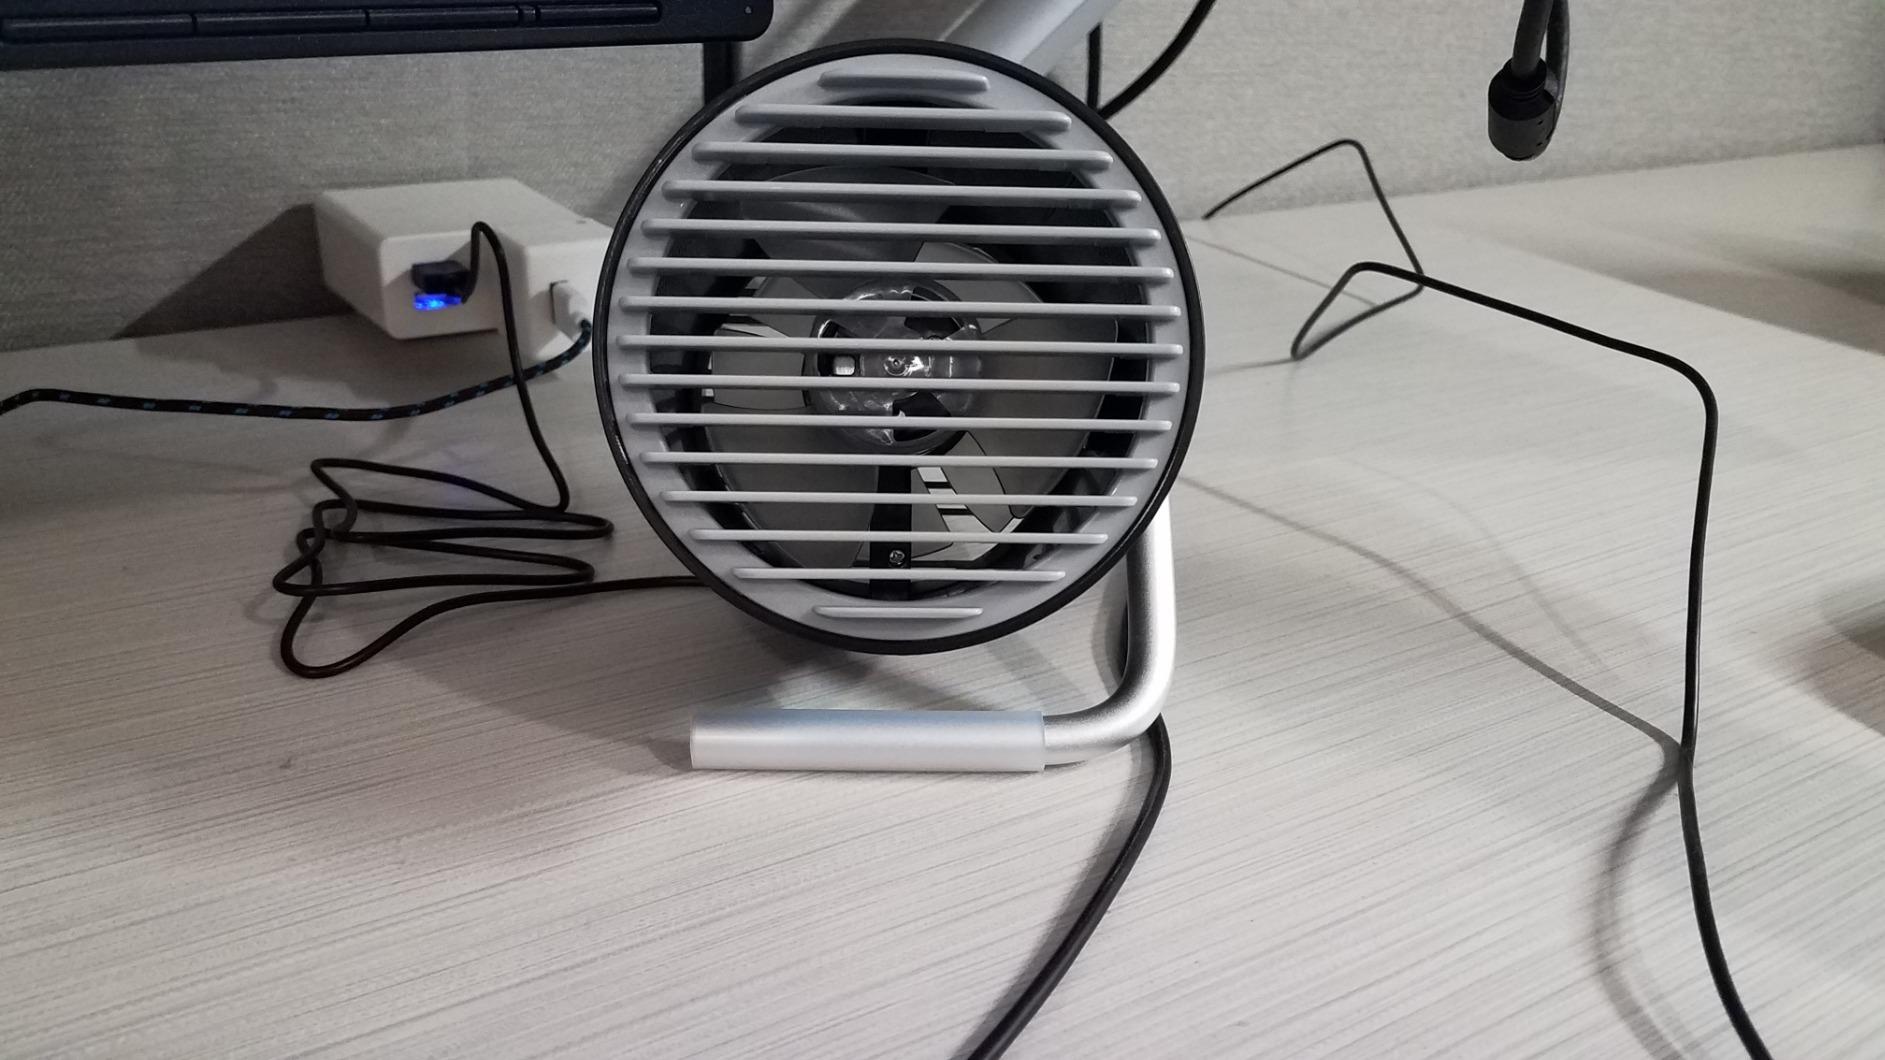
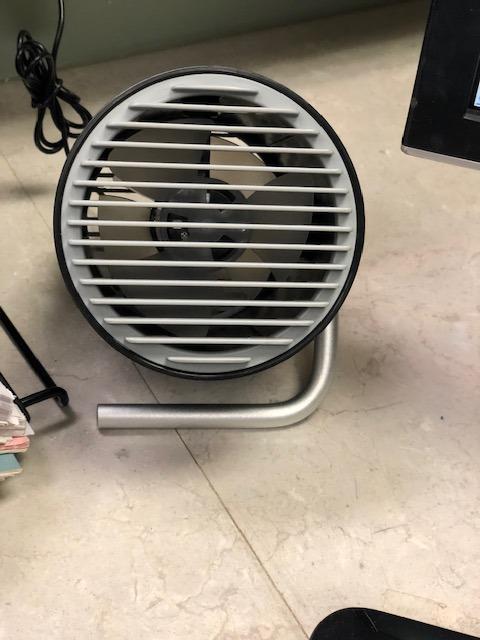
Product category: fan
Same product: yes